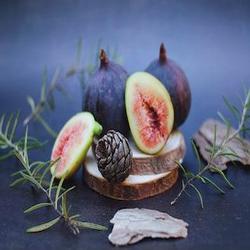
Label: Fig